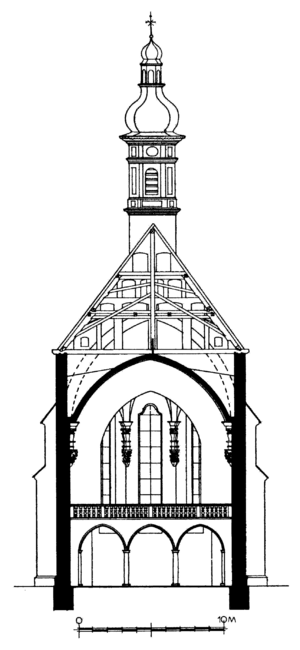
L’ancienne église Sainte-Marie, qui desservait la chartreuse de Buxheim, est une église de style baroque à Buxheim près de Memmingen, en Souabe.